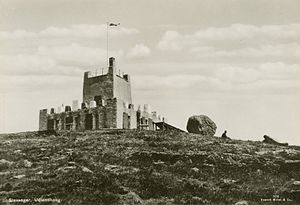
Slaget i Hafrsfjord / 1000-årsmonumentet
Haraldstårnet blev et populært udflugtsmål.